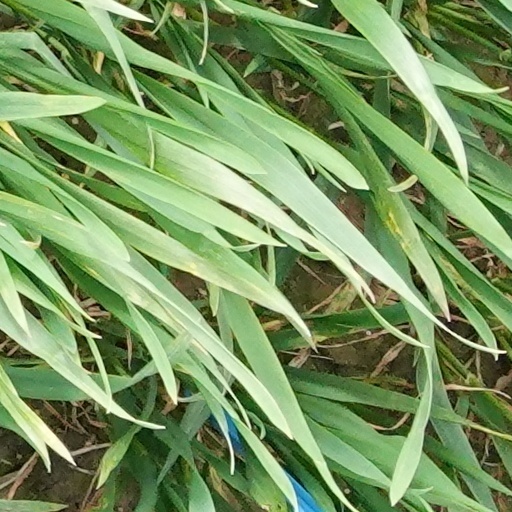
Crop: wheat